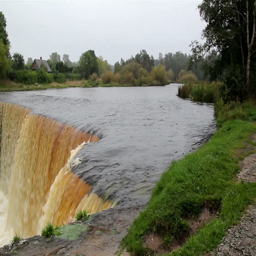
water noisily flowing at the water falls where you can see a bended curve made out of rocks